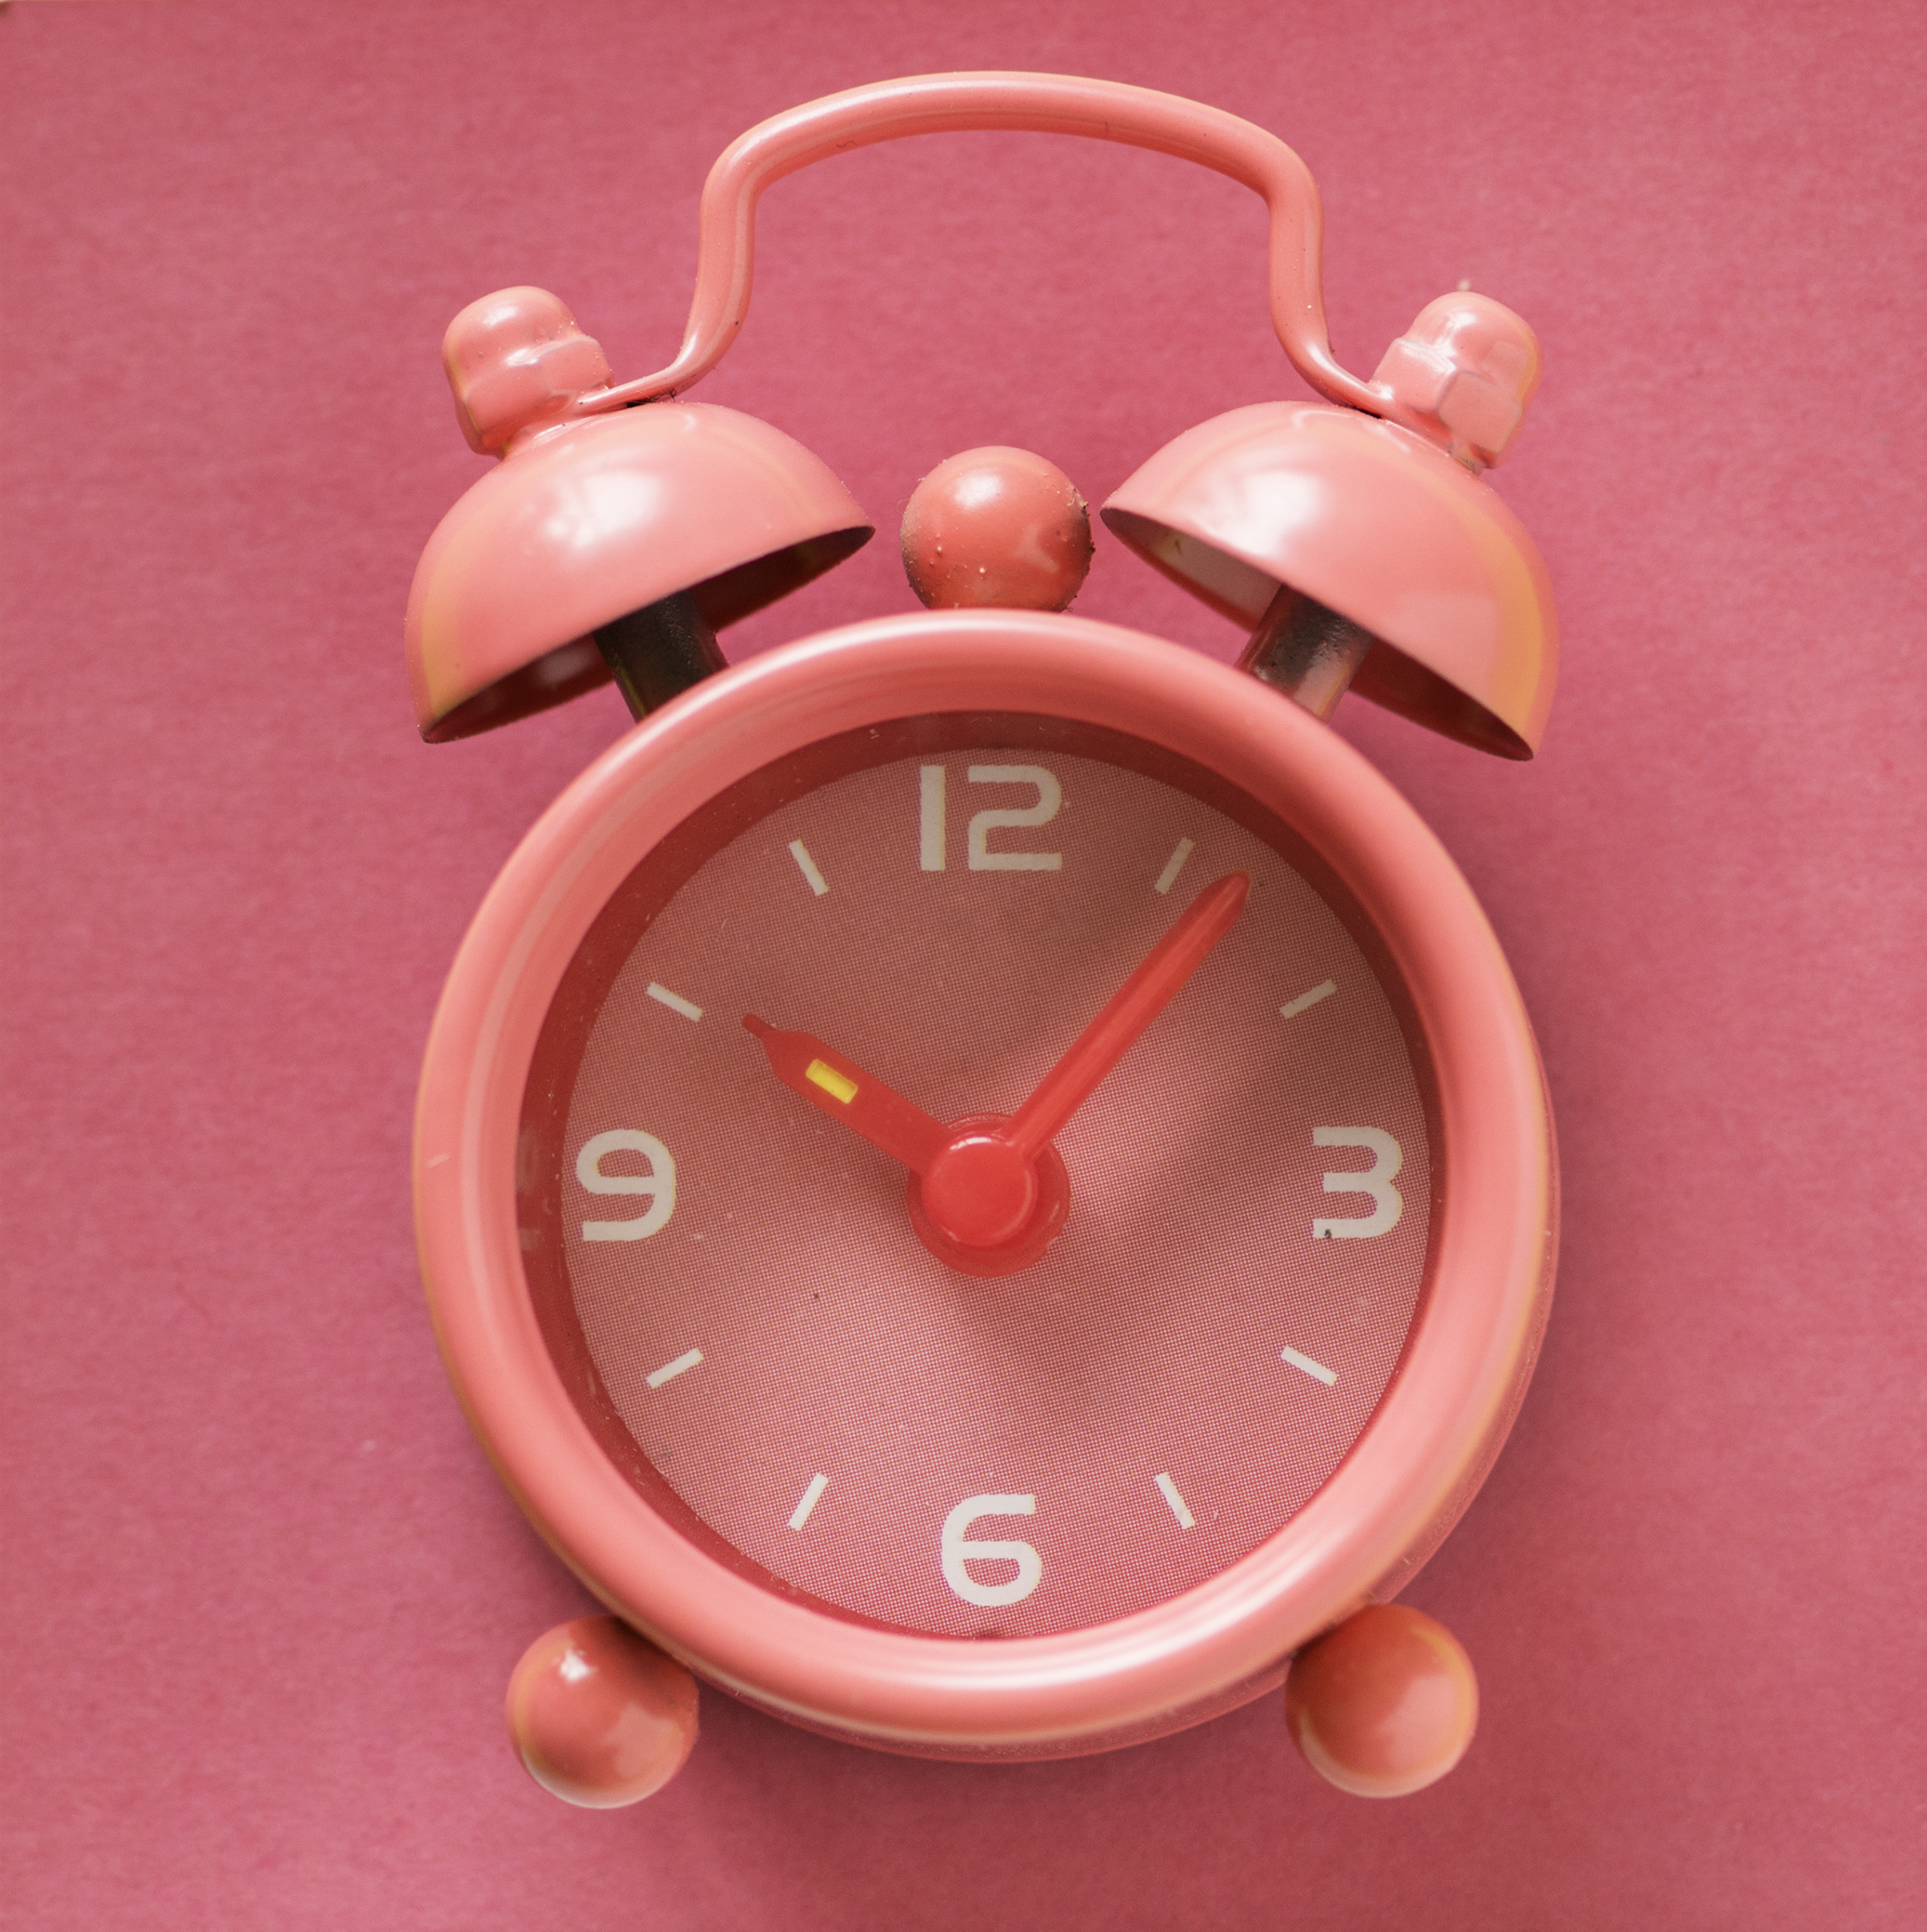
red, background, reminder, sign, simple, symbol, tick, time, watch, pink, clock, alarm clock, home accessories, product design, product